Battle of Villanueva de Barcarrota

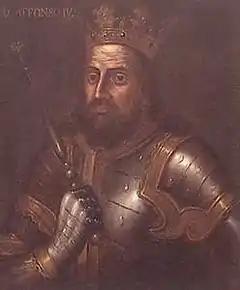
Afonso IV of Portugal

When Afonso IV of Portugal learned that Alfonso XI of Castile refused to lift the siege of Lerma, his troops invaded Castile and laid siege to the city of Badajoz, hoping this would force Alfonso XI to lift the siege of Lerma. However, Alfonso XI continued besieging Lerma and sent messengers to Pedro Ponce de León the Elder, Alvar Pérez de Guzmán the Elder and Enrique Enríquez the Younger, noblemen of Castile, asking them to send troops to join Pedro Fernández de Castro "the Warrior", whom he had ordered to go to the aid of Badajoz.